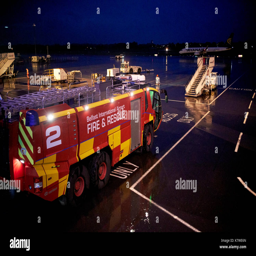
fire and rescue vehicle waiting on stand at night in the rain